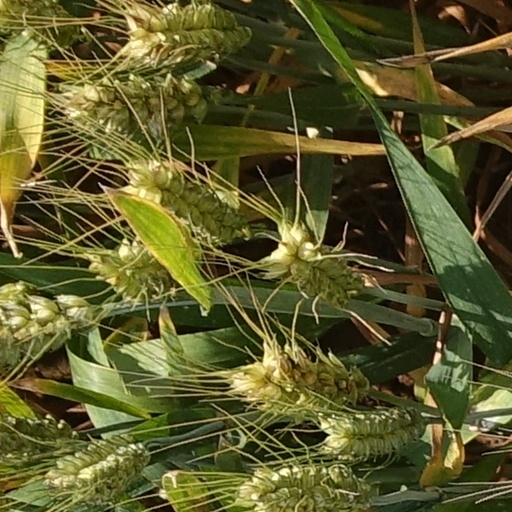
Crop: wheat